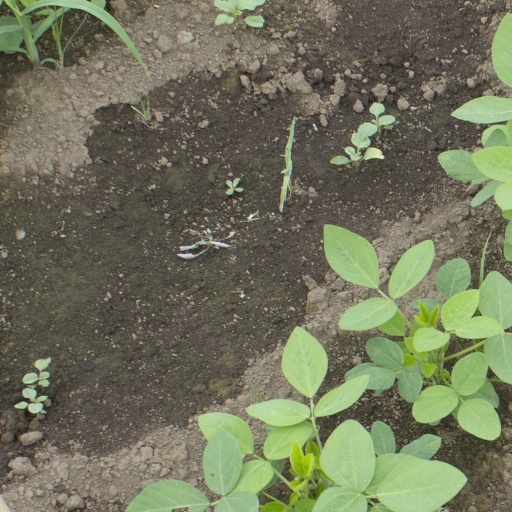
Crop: soybean